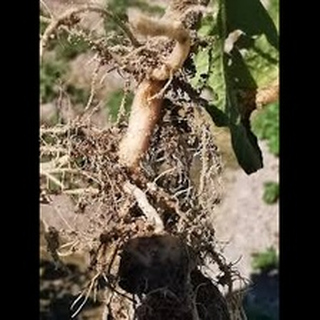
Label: wheat_common_root_rot